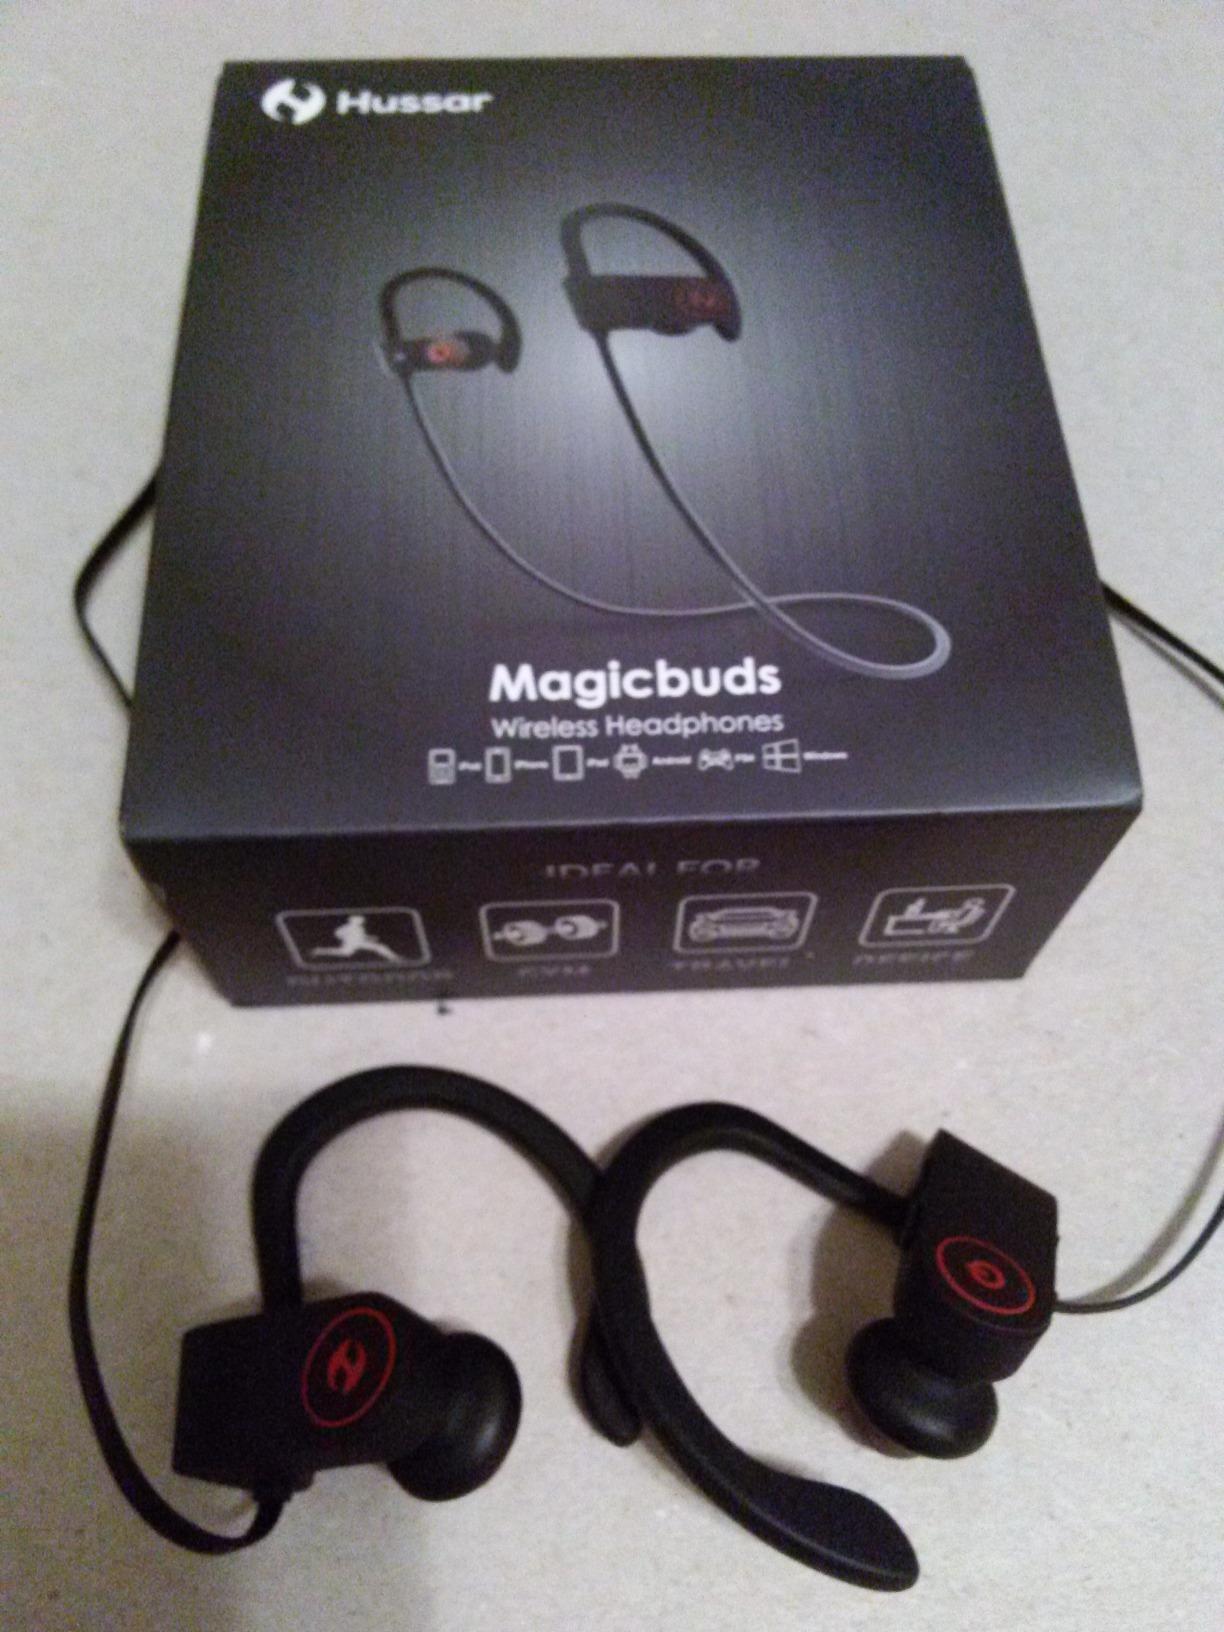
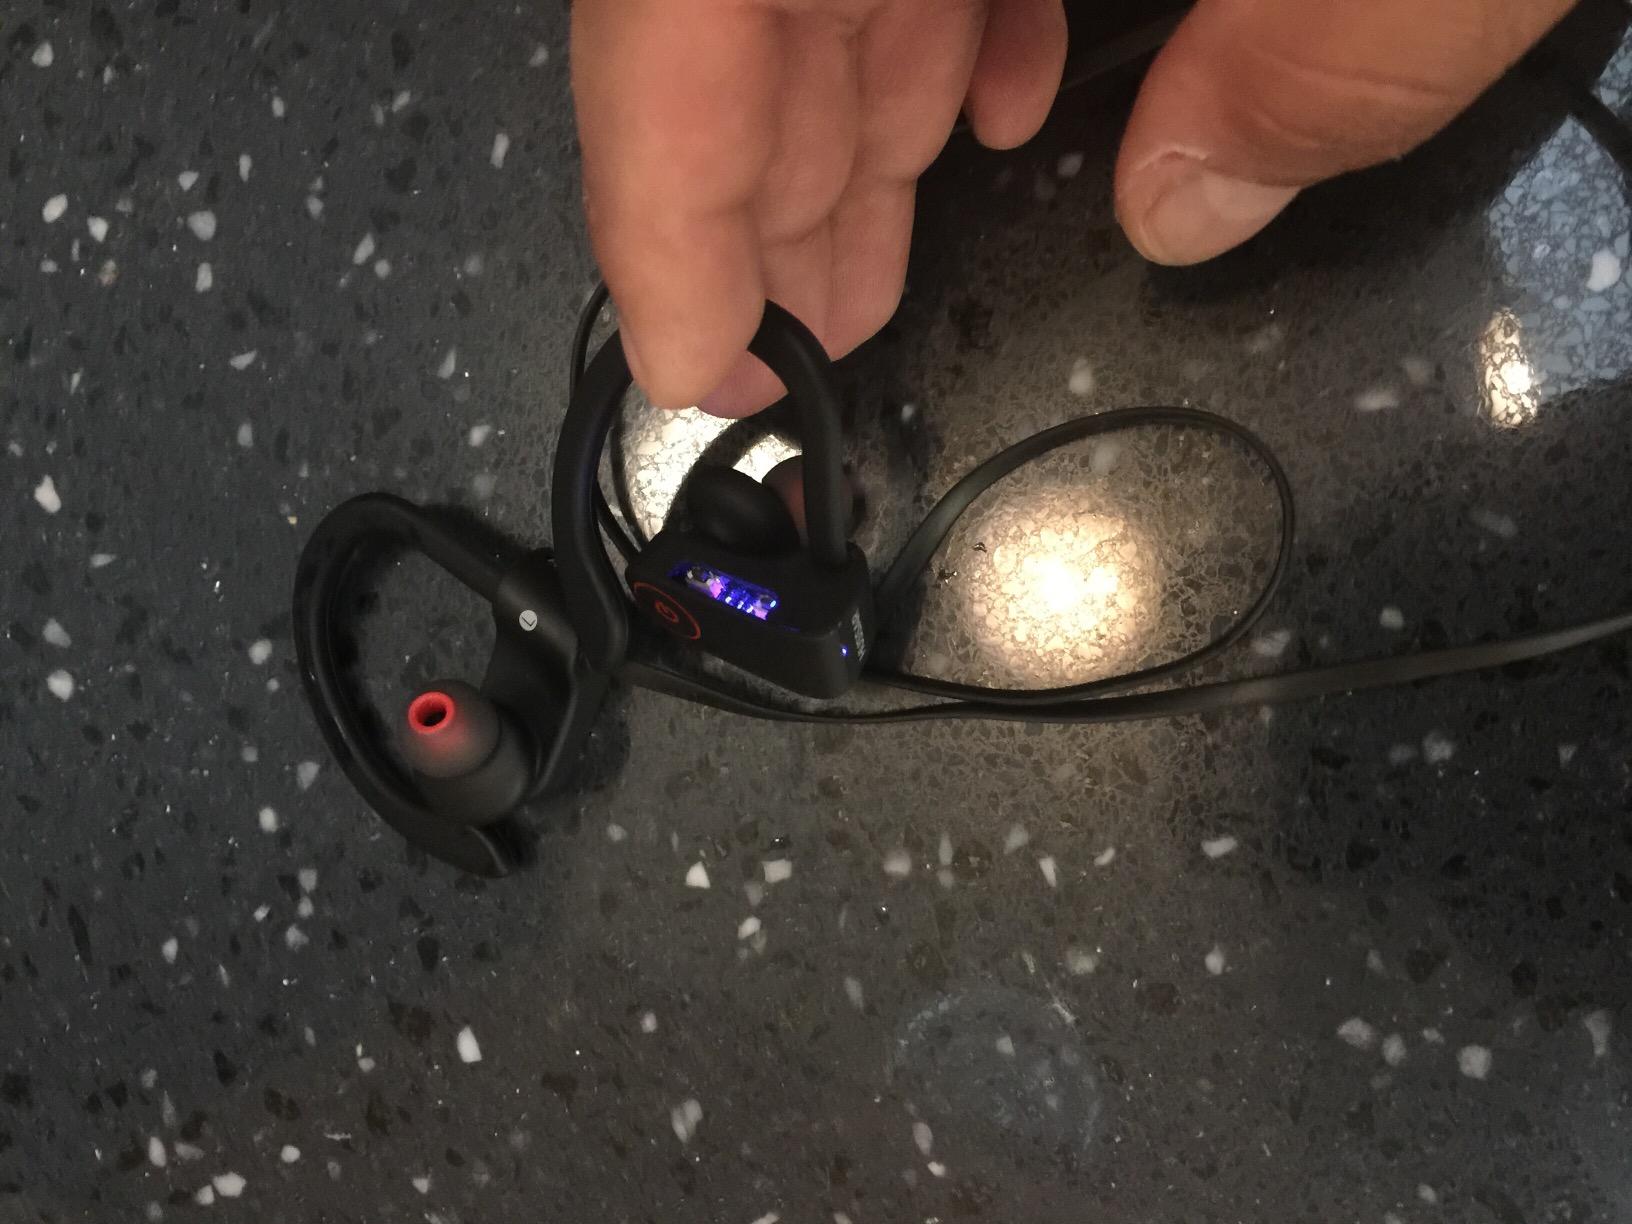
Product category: headphones
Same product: yes